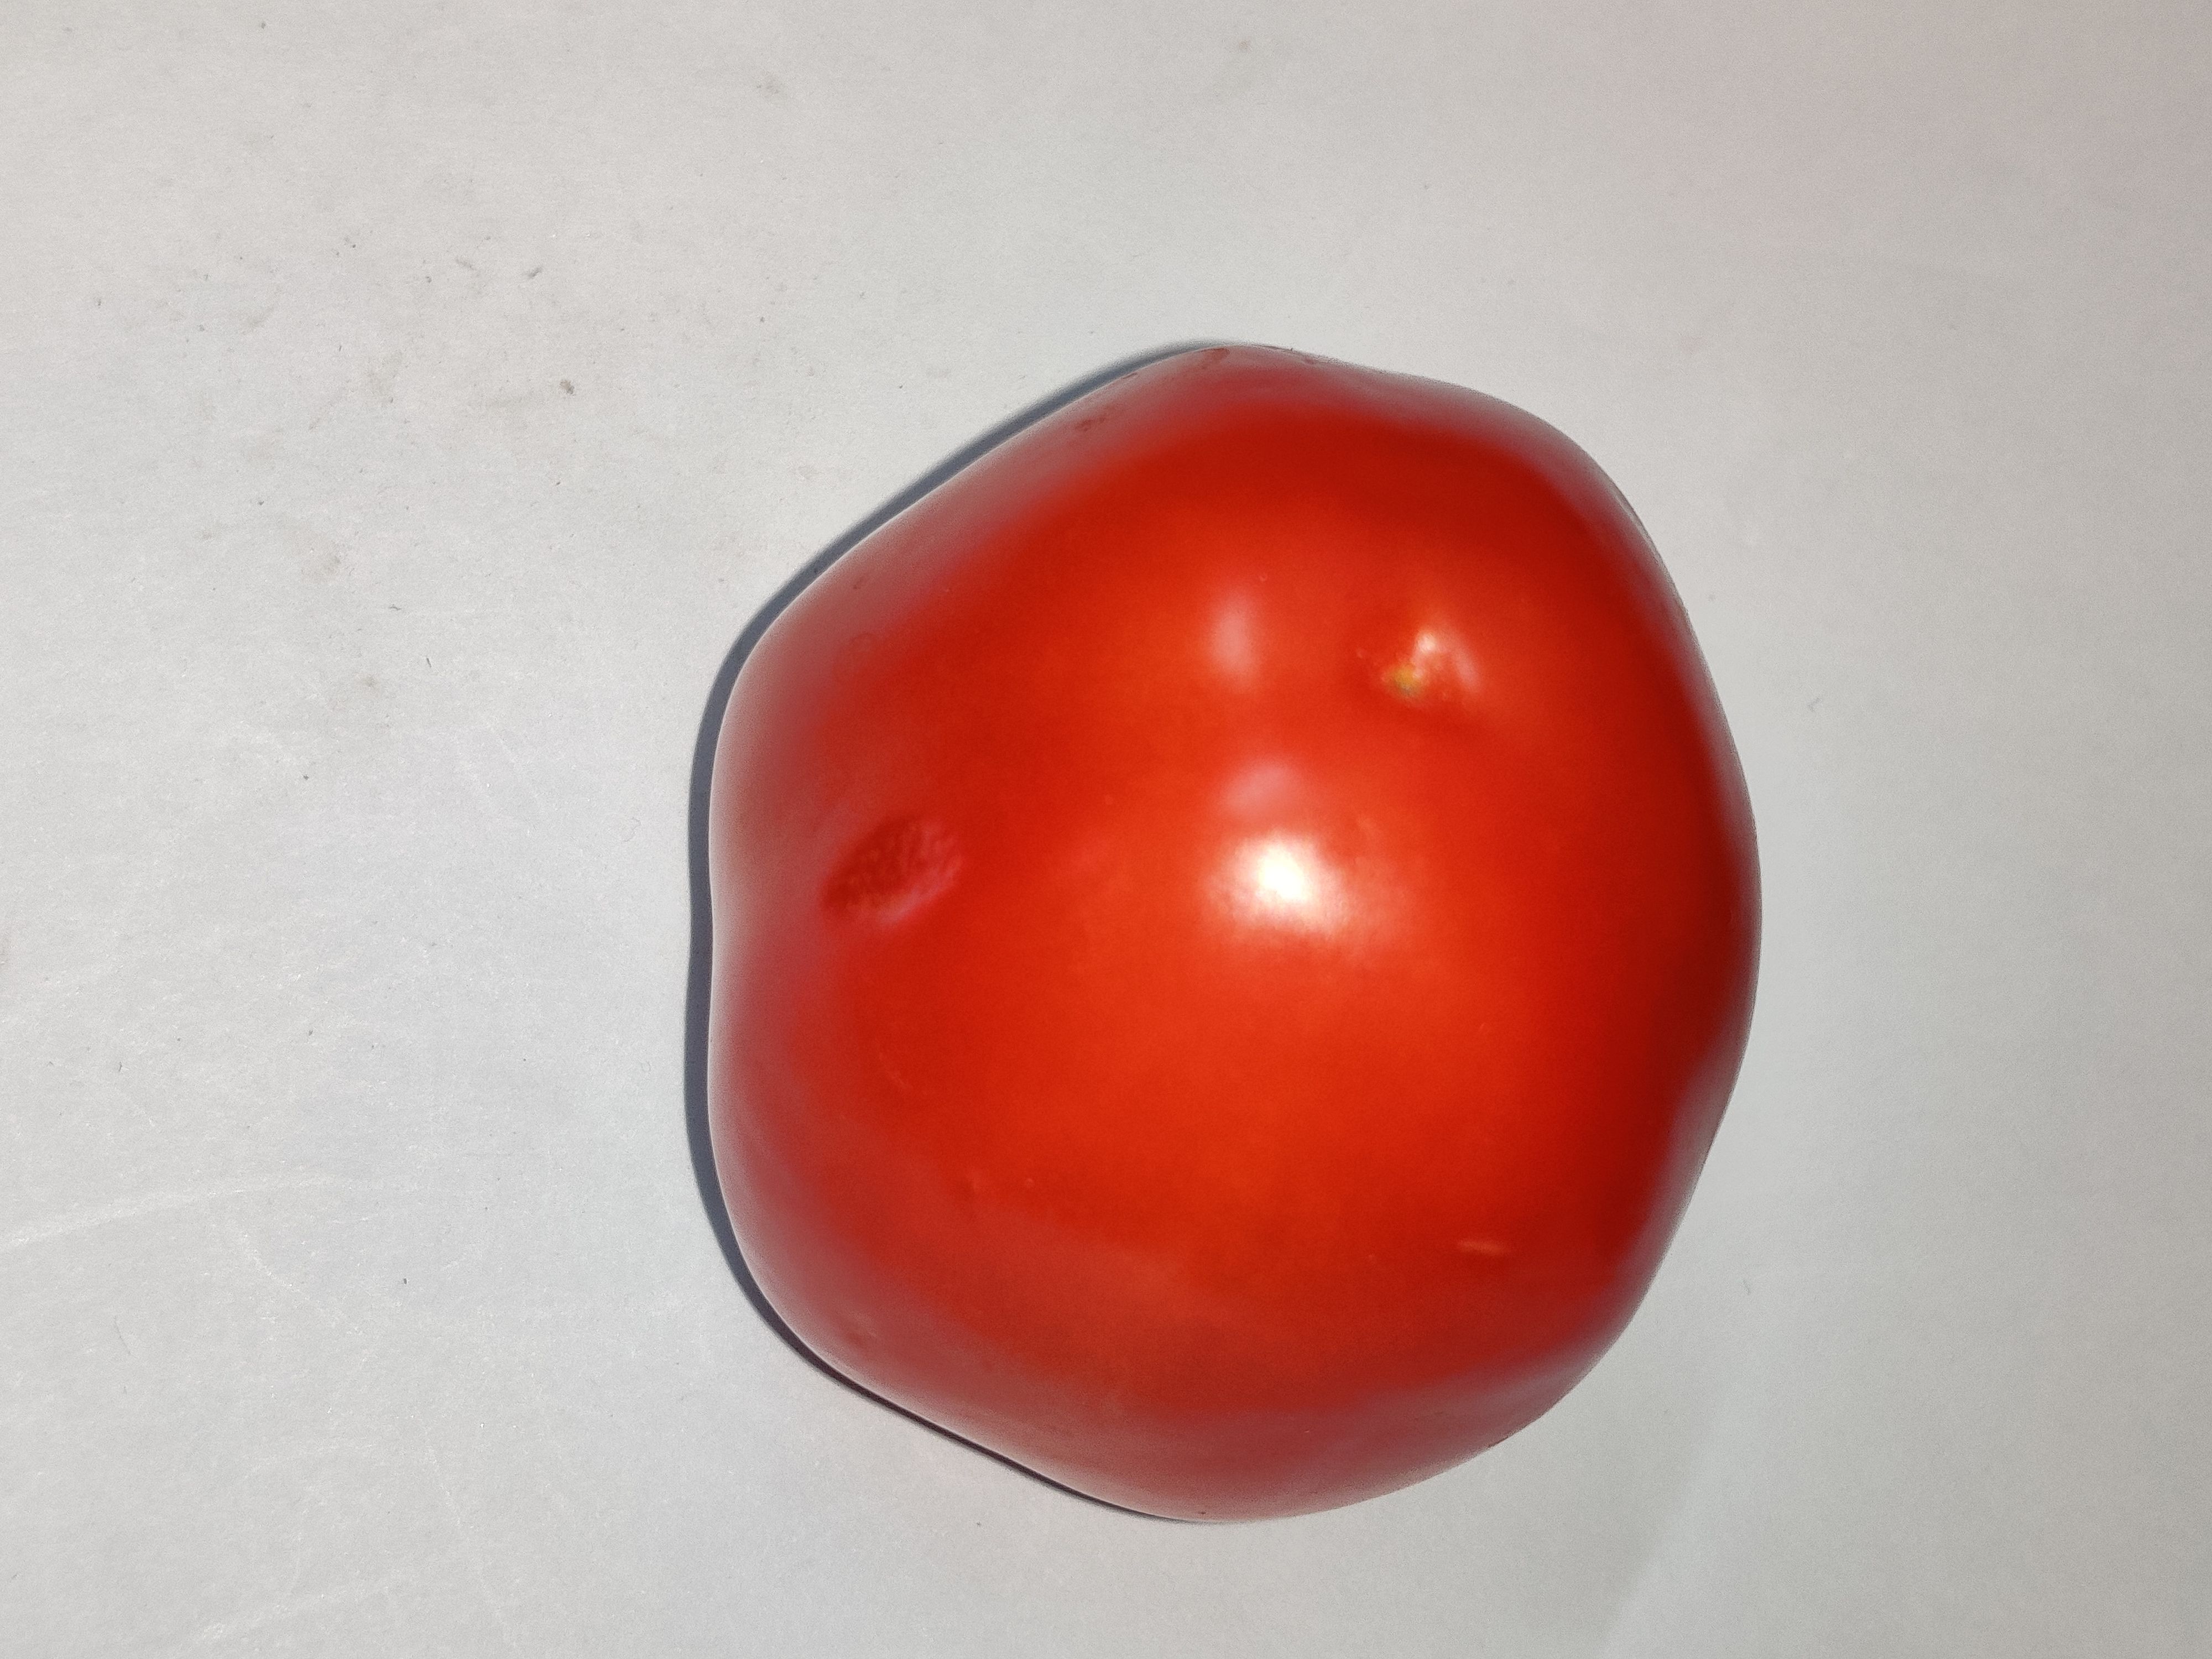
Fruit: tomatoes
Grade: 1st-grade